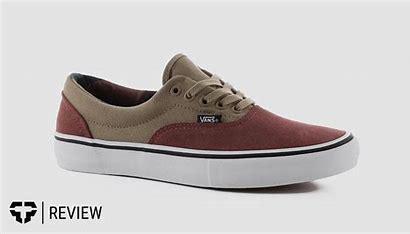
Brand: Vans
Model: Era Skate